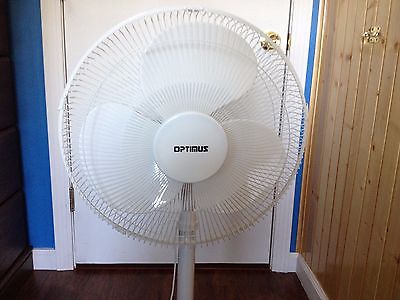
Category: fan